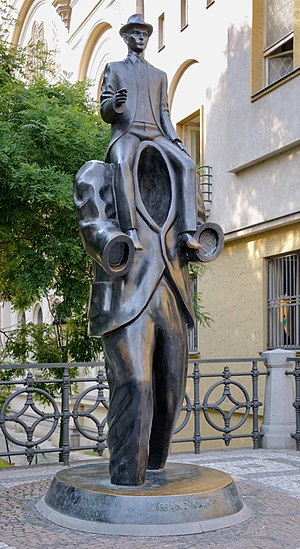
Prag / Kendte personer fra Prag
Kafka-mindesmærke
"""Praha"" omdirigeres hertil. For andre betydninger af Praha, se Praha.